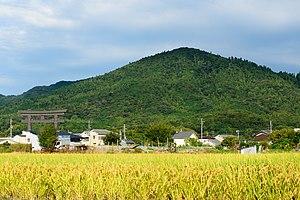
Le mont Miwa ou mont Mimoro est une colline culminant à 467 m d'altitude dans la ville de Sakurai dans la préfecture de Nara au Japon. C'est une montagne historiquement et religieusement importante au Japon, en particulier au cours de son histoire ancienne, et constitue un lieu saint du shintoïsme. Toute la montagne est considérée comme sacrée et abrite l'un des premiers sanctuaires shinto, l'Ōmiwa-jinja. Plusieurs tertres funéraires de la période Kofun sont dispersés tout autour de la montagne.